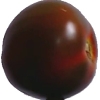
Label: tomato_maroon